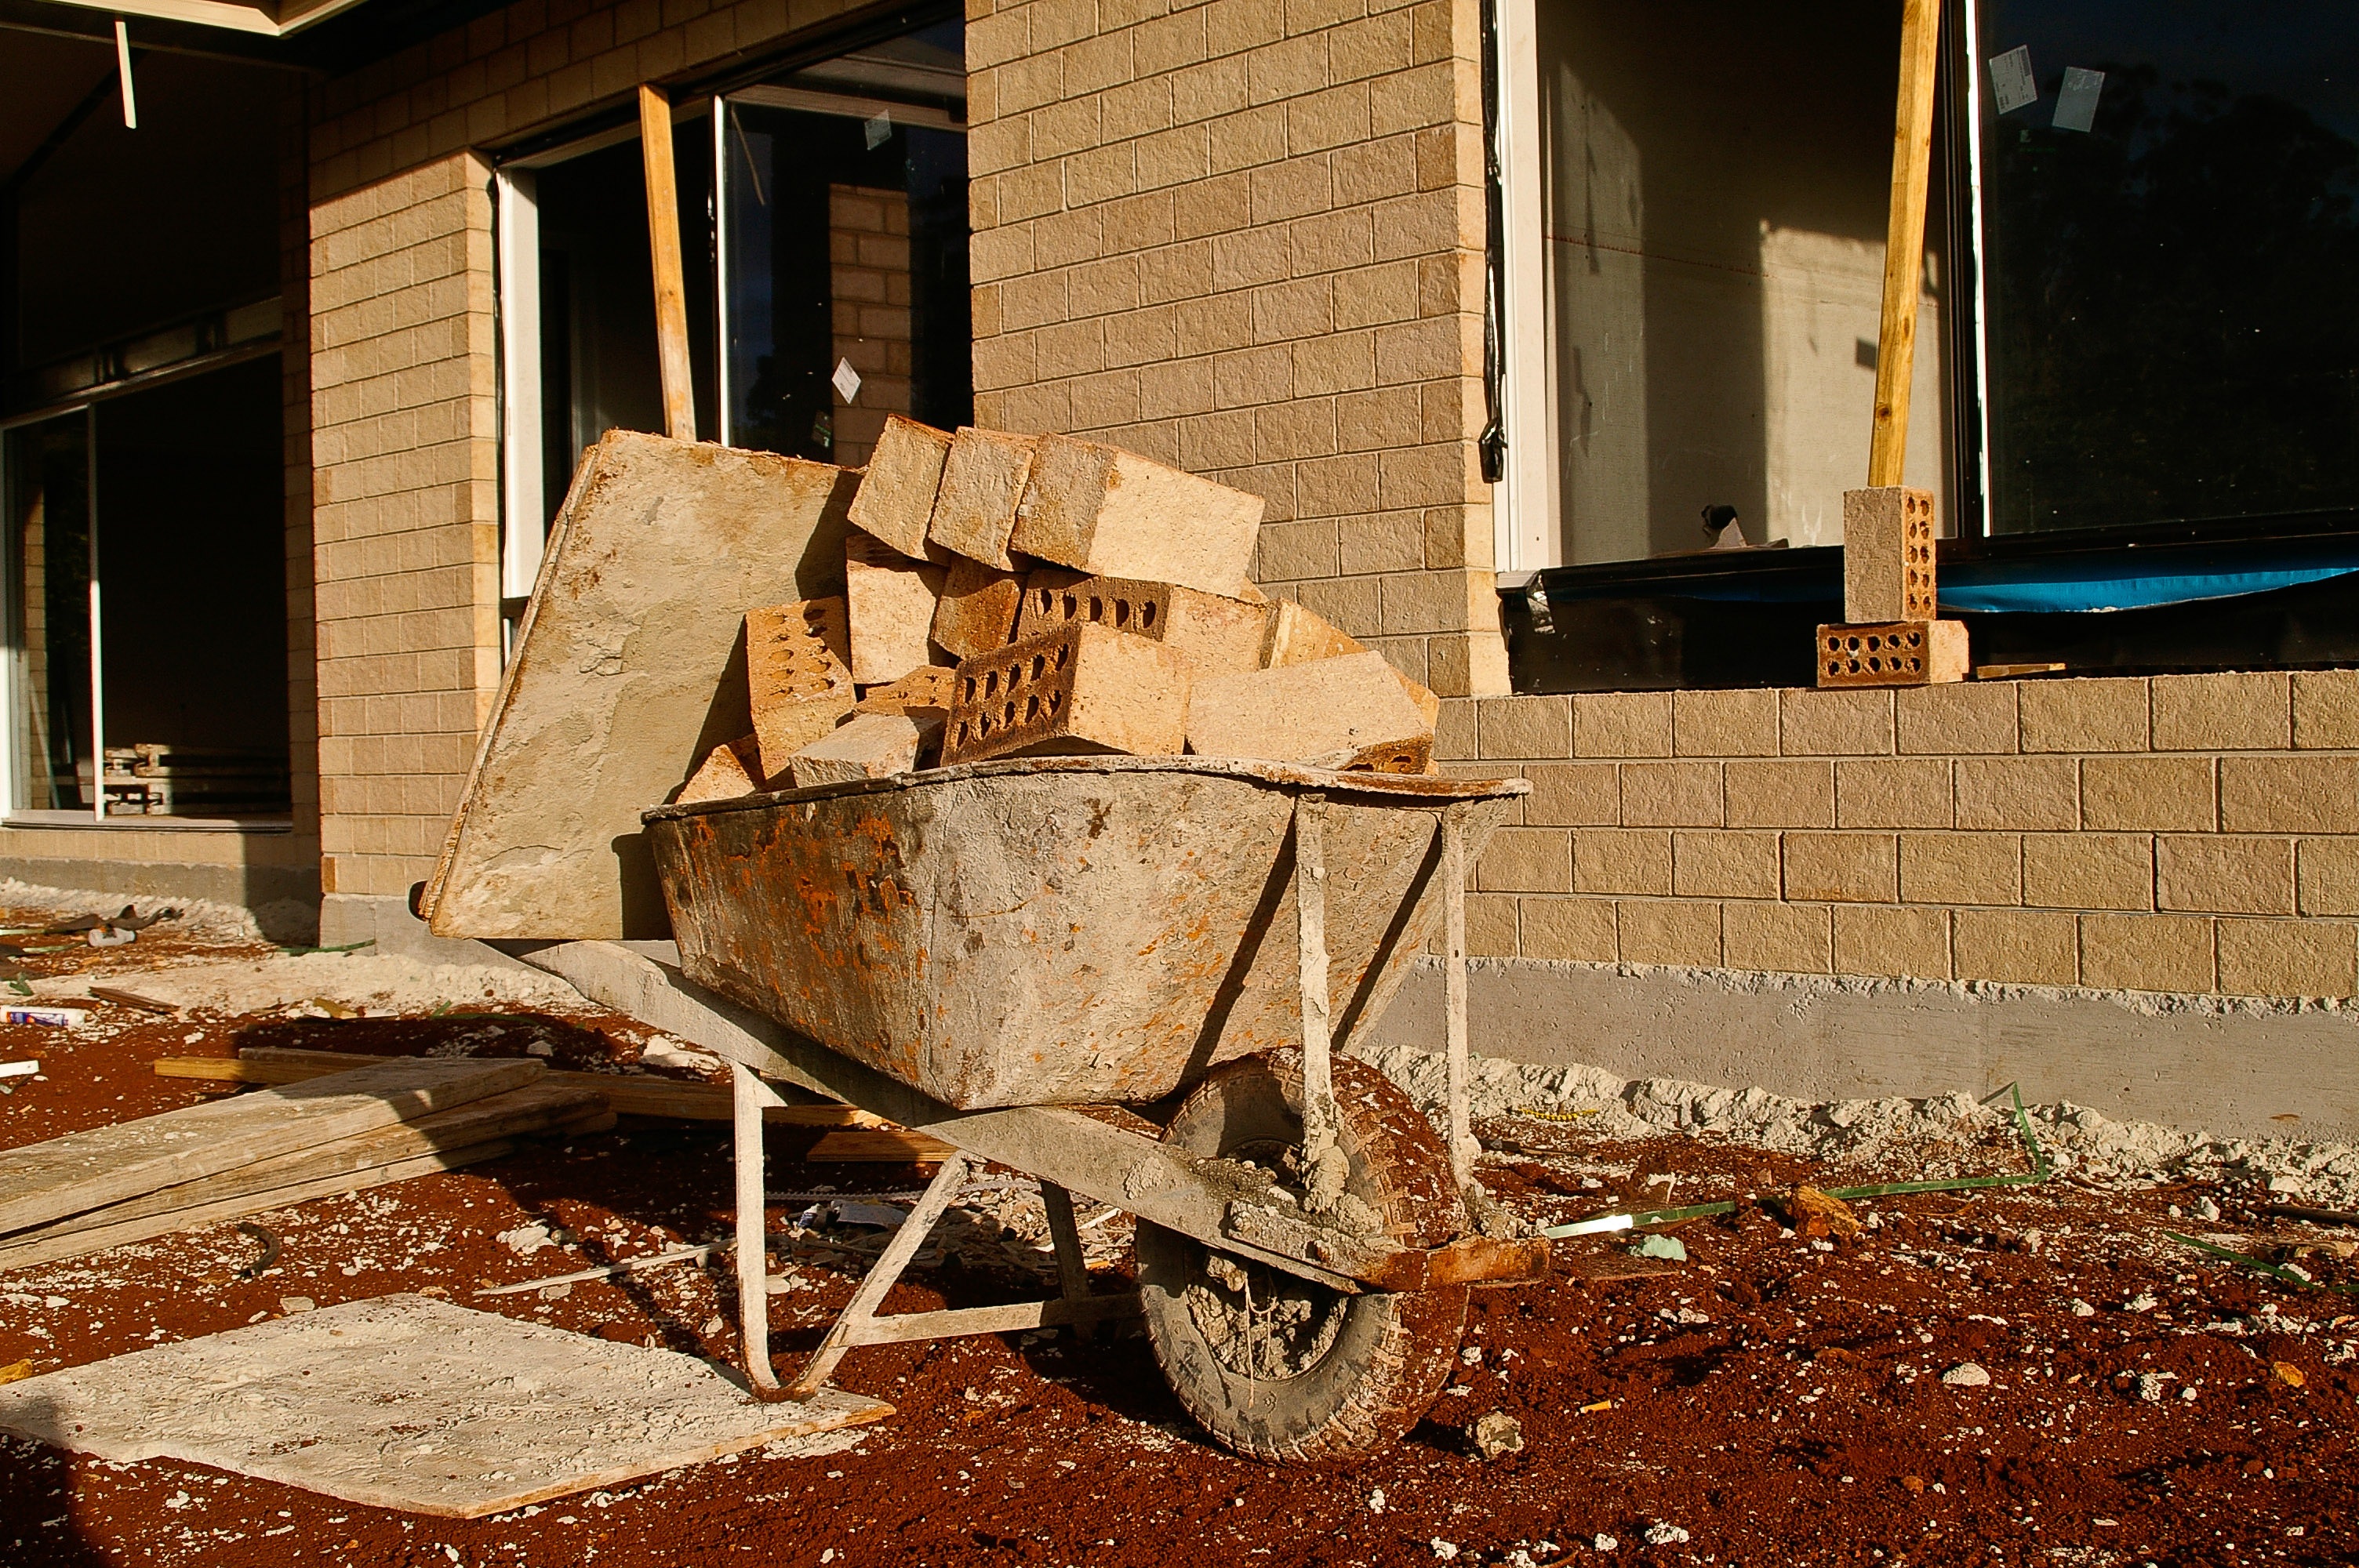
wood, house, wall, construction, vehicle, backyard, barrow, bricks, wheel barrow, house building